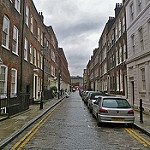
Scene: Outdoor